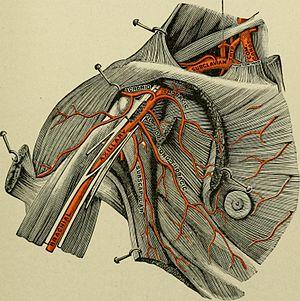
Les artères subclavières sont des artères systémiques amenant du sang oxygéné vers les membres supérieurs.